Answer in natural language. Which point is closer to the camera taking this photo, point A  or point B? Choose between the following options: B or A
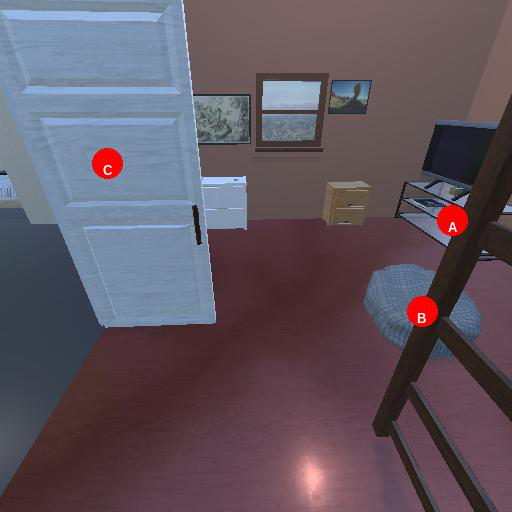
<answer>B</answer>